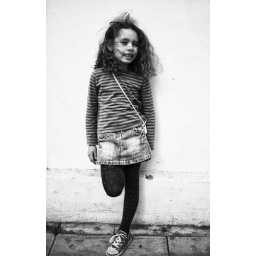
girl leaning against a wall